Answer in natural language. Which point is closer to the camera taking this photo, point B  or point C? Choose between the following options: C or B
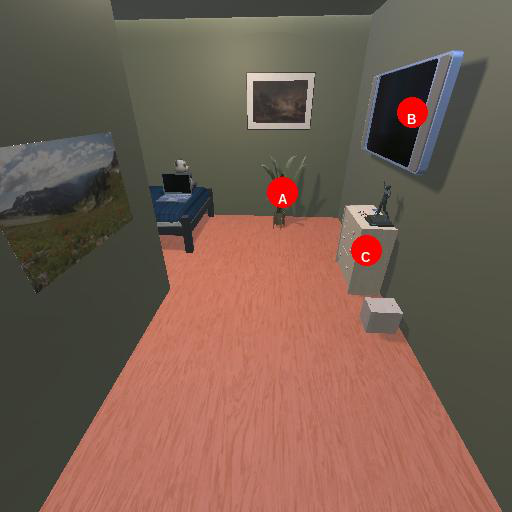
<answer>C</answer>